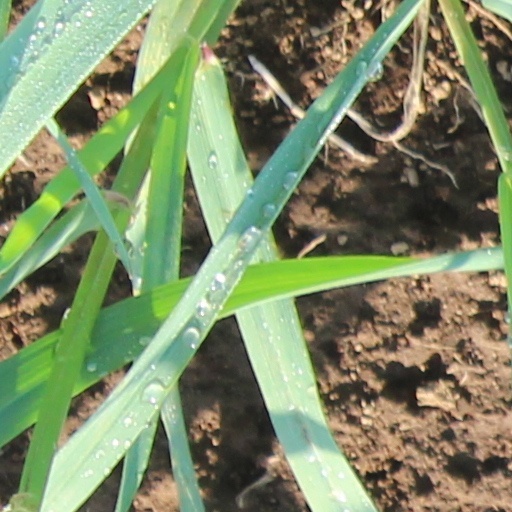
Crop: wheat